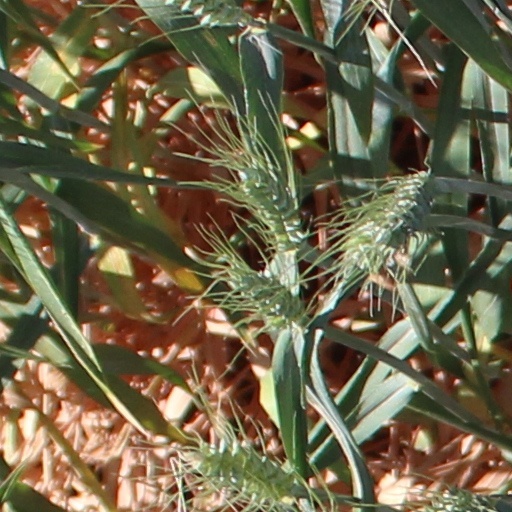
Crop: wheat